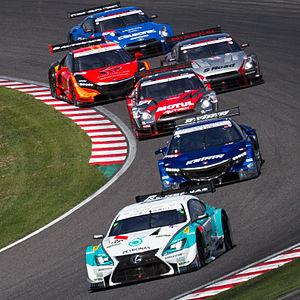
Les 10 Heures de Suzuka est une compétition annuelle de course d'endurance pour voitures de sport qui se tient sur le circuit de Suzuka.